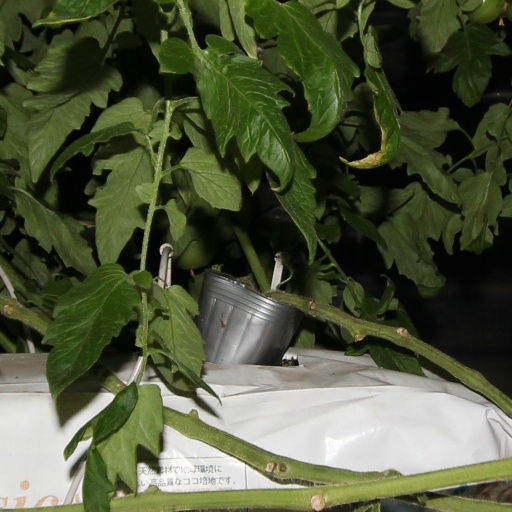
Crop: tomato